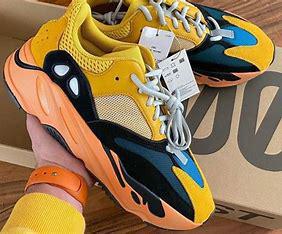
Brand: Adidas
Model: Yeezy Boost 700